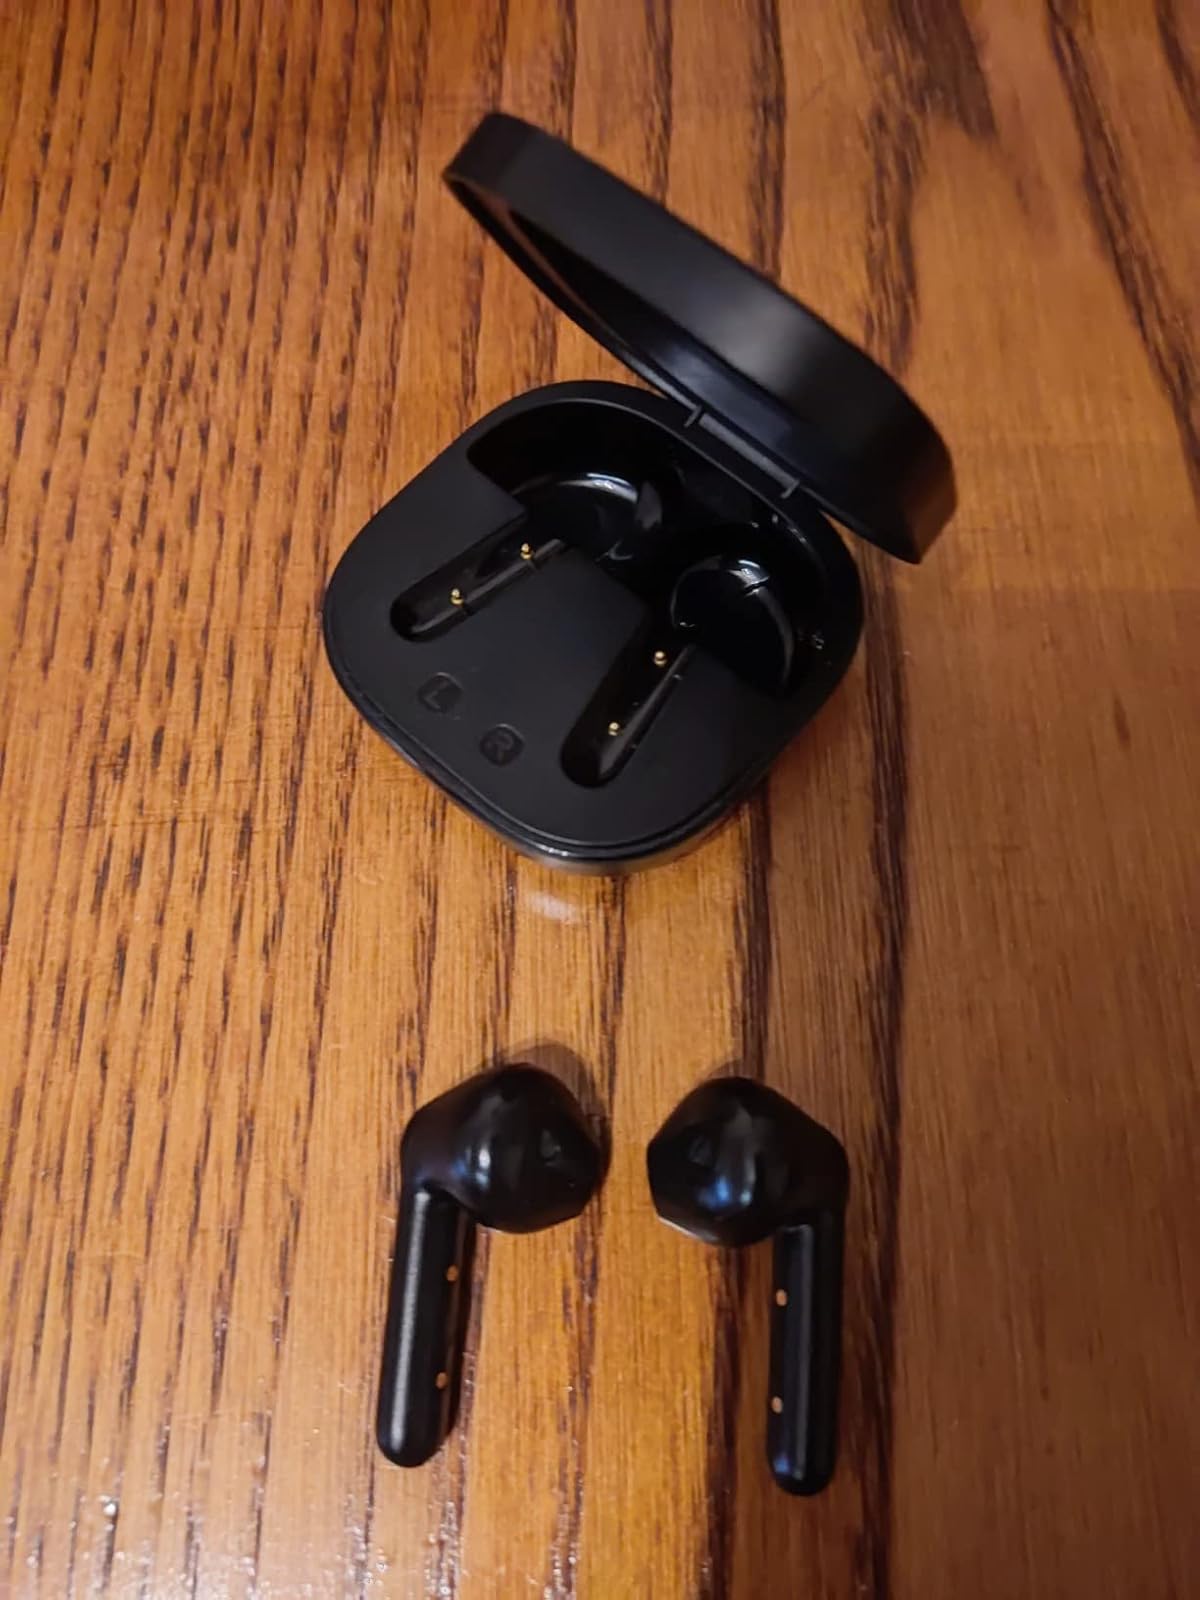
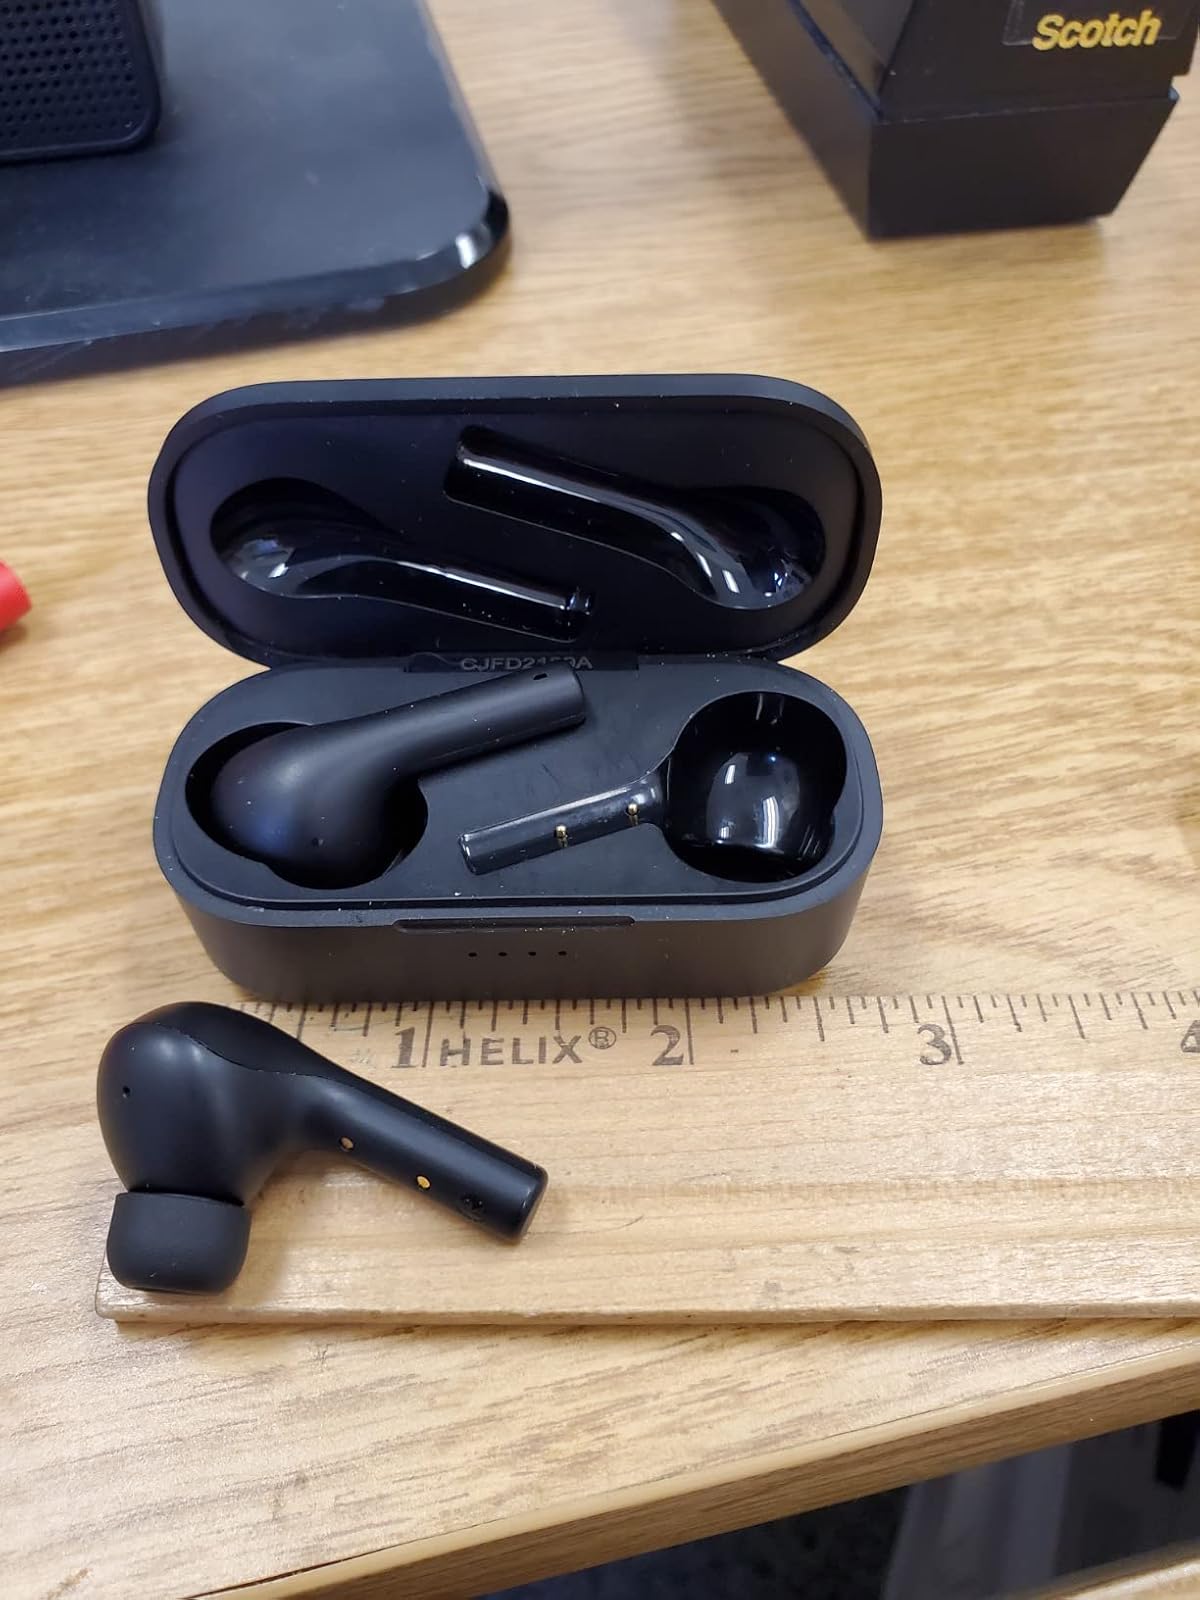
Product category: earbuds
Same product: no